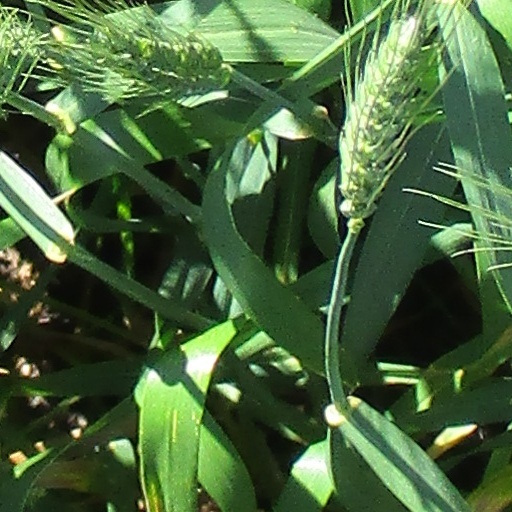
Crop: wheat